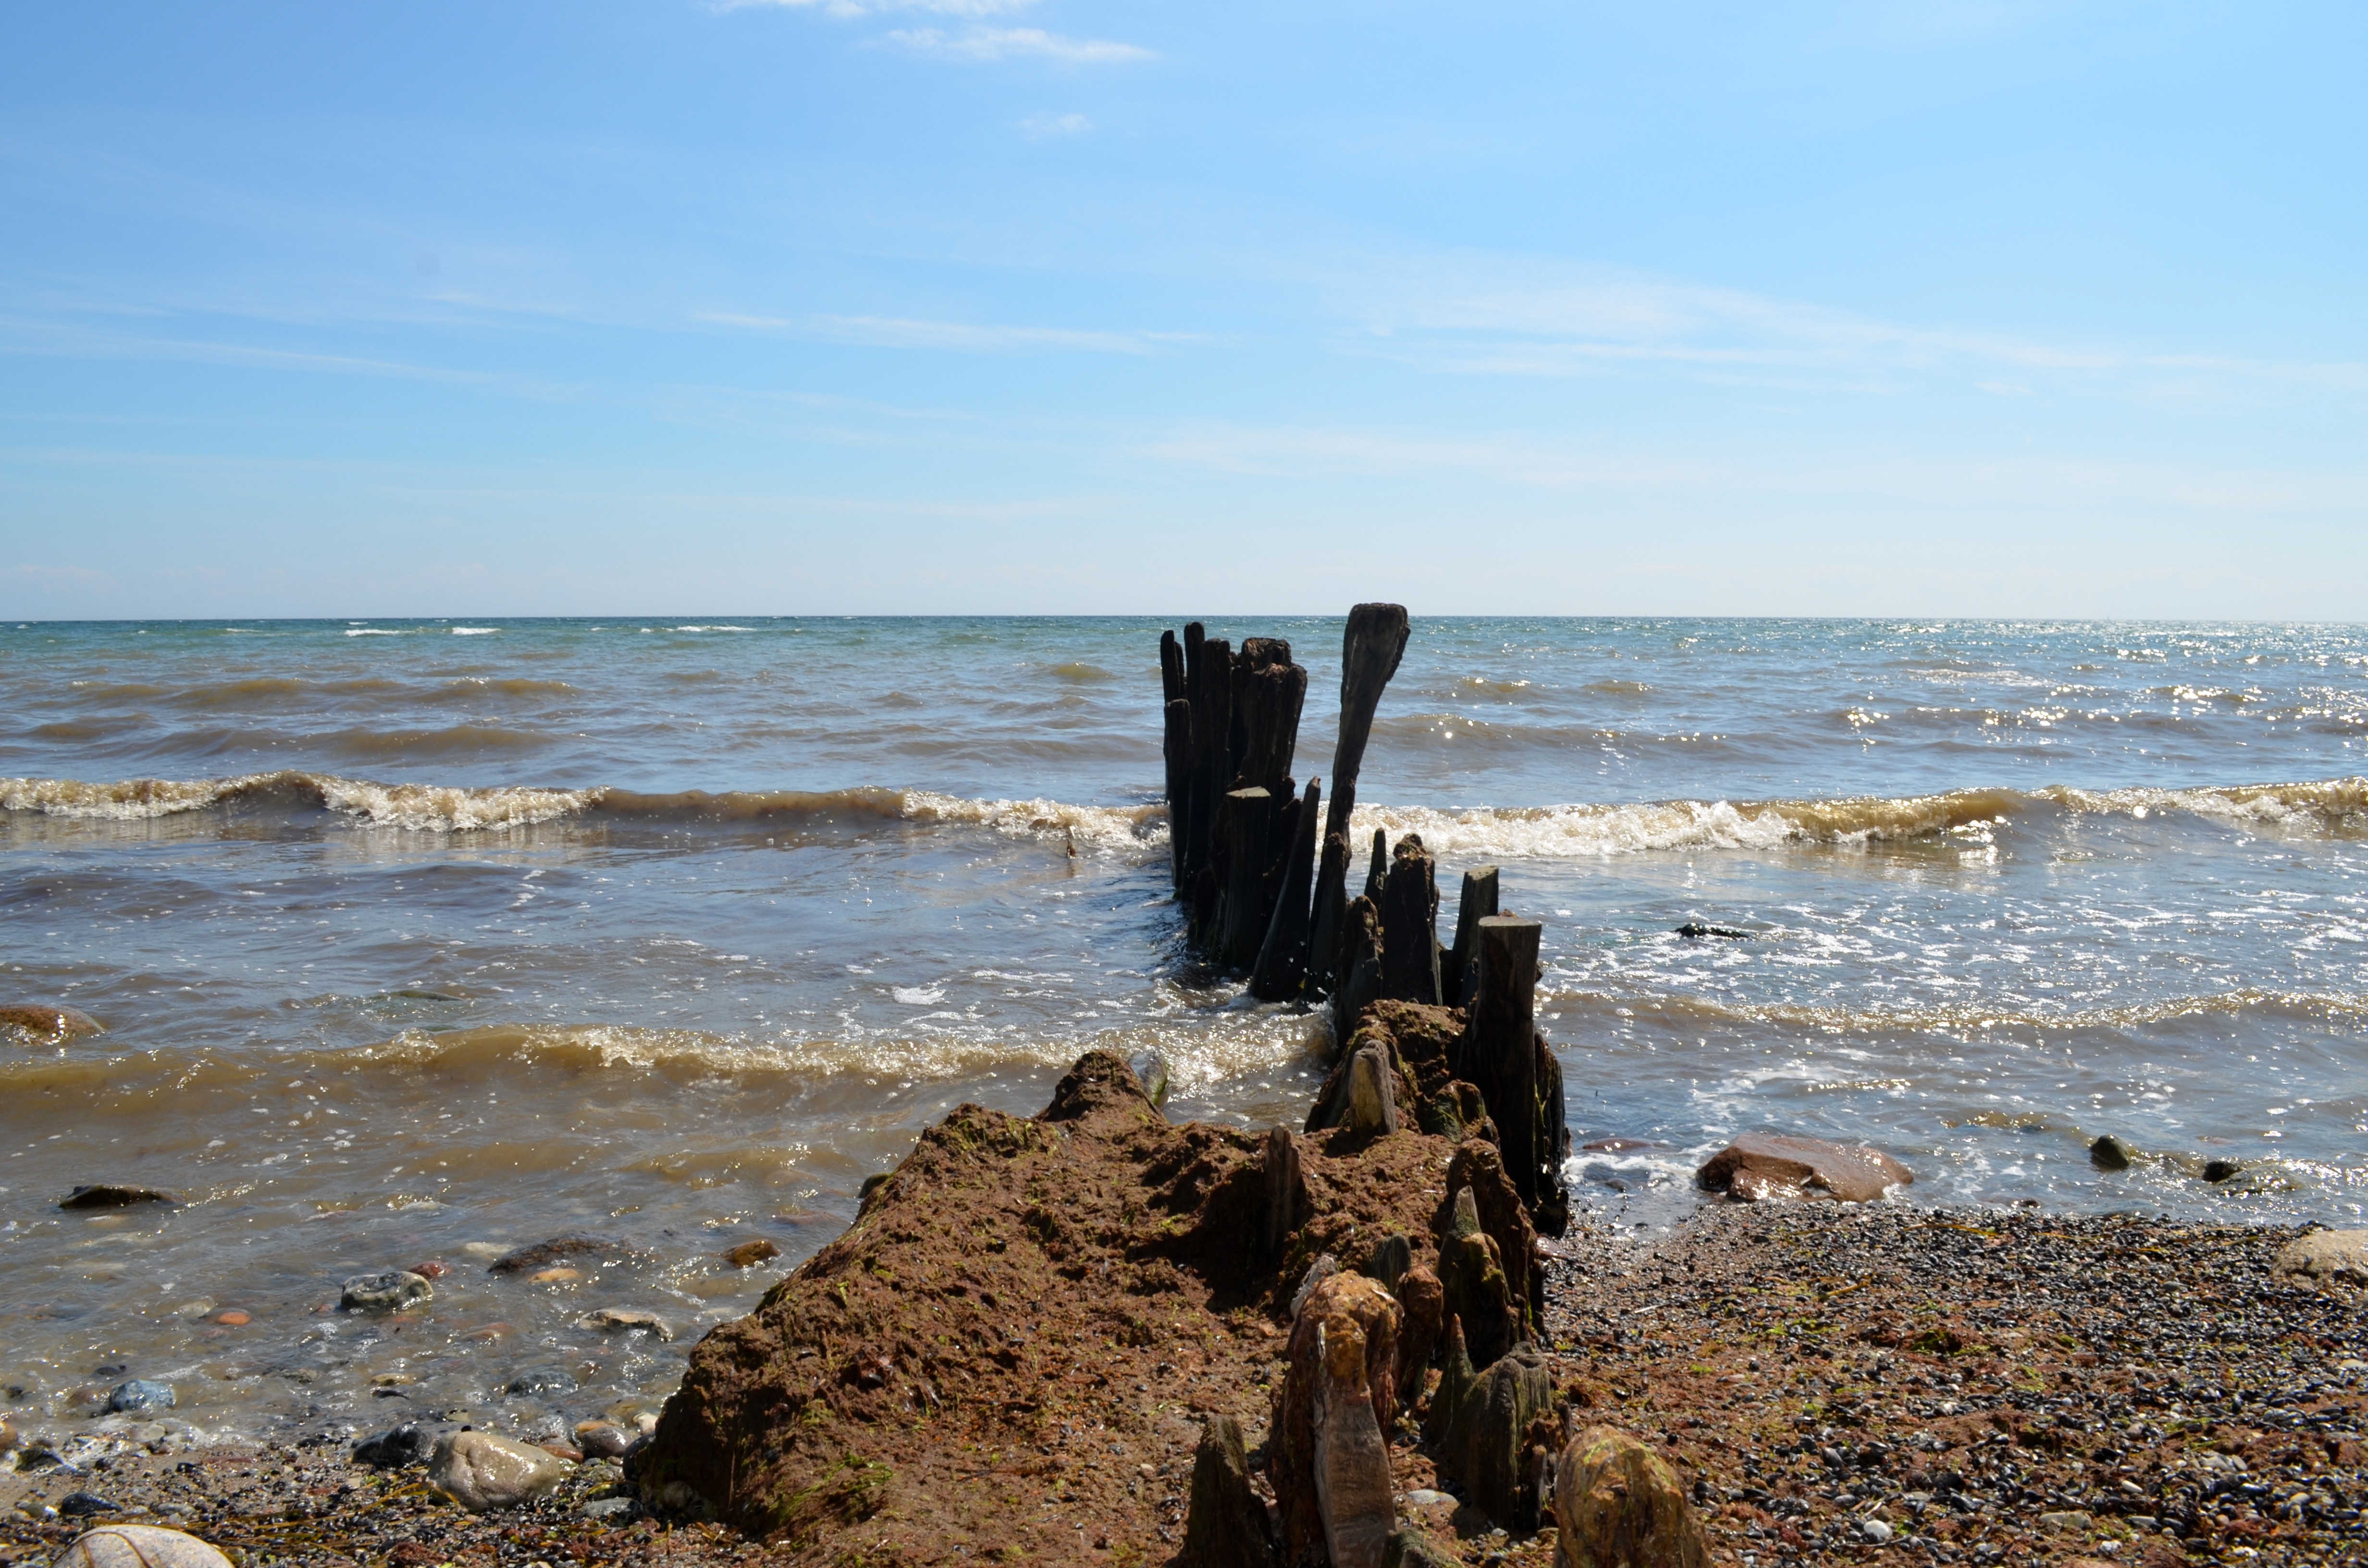
beach, landscape, sea, coast, water, nature, sand, rock, ocean, horizon, sky, shore, wave, vacation, cliff, bay, blue, port, terrain, material, body of water, maritime, habitat, bollard, breakwater, cape, baltic sea, wadden sea, sand beach, natural environment